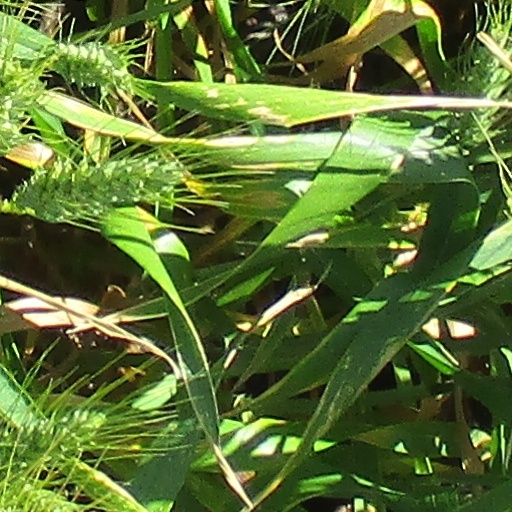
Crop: wheat